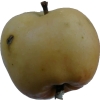
Label: Apple 14